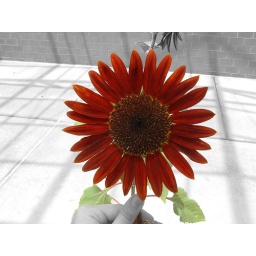
A gorgeous red daisy that in some senses represents innocence because it is being held in a young girls hand.